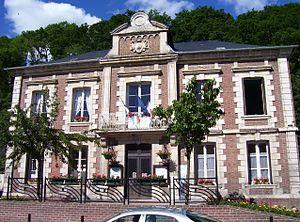
Mairie de Montfort-sur-Risle dans l'Eure (Haute-Normandie).